Second Assault of Dellys

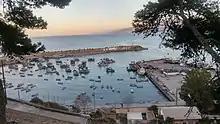

The colonial regiments which took part in the Dellys assault withdrew on 26 May 1844 by beginning their retreat movement on Mitidja after the end of hostilities.